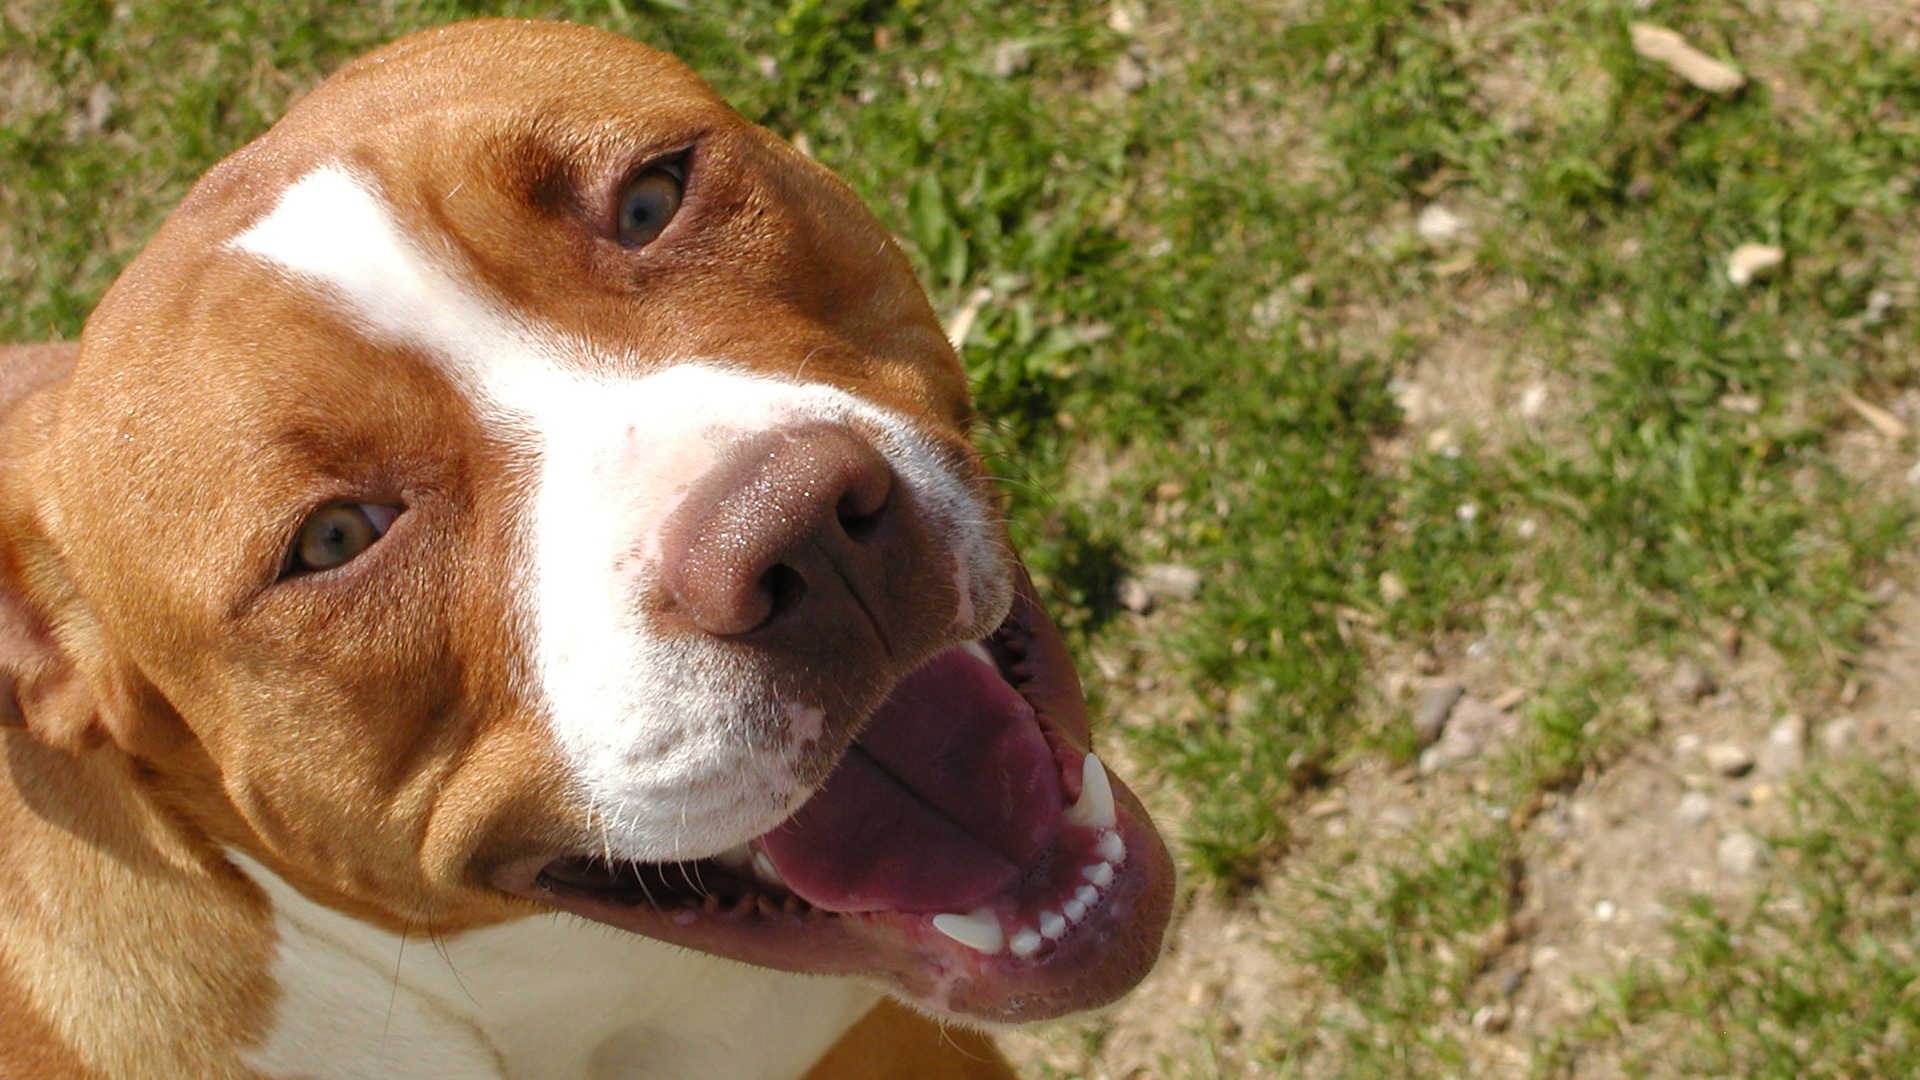
dog, animal, mammal, hound, pets, nose, dogs, animals, look, vertebrate, muzzle, beagle, dog breed, terrier, pit bull, dog like mammal, carnivoran, american pit bull terrier